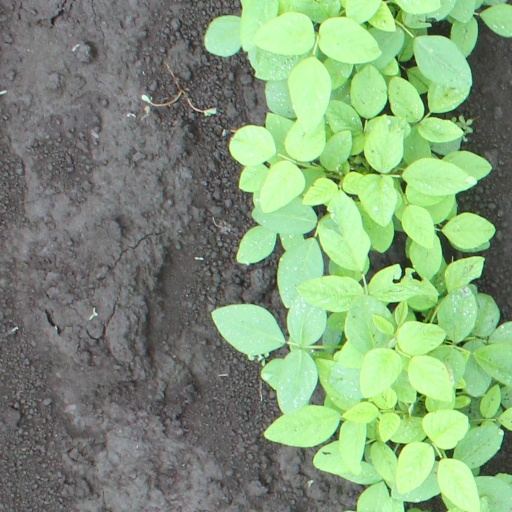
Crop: soybean